John J. Farley III

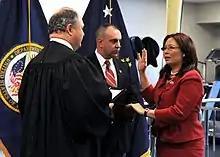
Farley swearing in Tammy Duckworth as Assistant Secretary of Veterans Affairs for Public and Intergovernmental Affairs

John J. "Jack" Farley III (born July 30, 1942) is a retired judge of the United States Court of Appeals for Veterans Claims.